Inter Milan

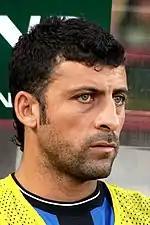
Walter Samuel "The Wall" has played for Inter from 2005 to 2014, he won the first 10 consecutive Derby di Milano that he played in Serie A between 2005 and 2012.

A year later, after have defeated Liverpool F.C. in the semi-final second leg 3–0 recovering from a 3–1 defeat at Anfield with Facchetti scoring the decisive goal, Inter repeated the feat by beating two-time winner Benfica in the final held at home, from a Jair goal, and then again beat Independiente in the Intercontinental Cup with a 3–0 win in San Siro, with two goals from Mazzola and one from Peirò, and a draw in Argentine, becoming the first European team to win two times in a row the competition. Inter came close to winning the Treble for the first time in European football history that year, after having also won the Serie A title, but lost the Coppa Italia final against Juventus in a game played in the last days of August 1965.